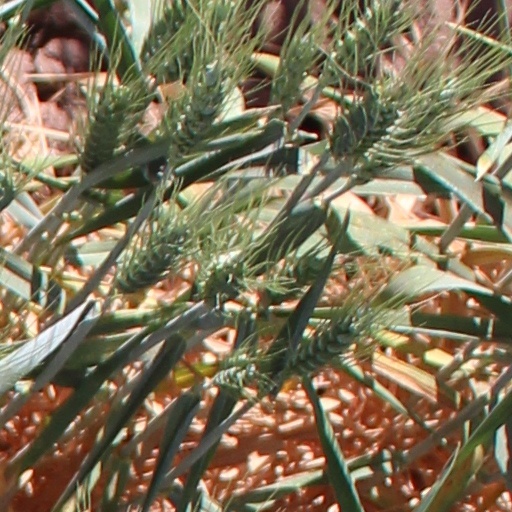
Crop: wheat